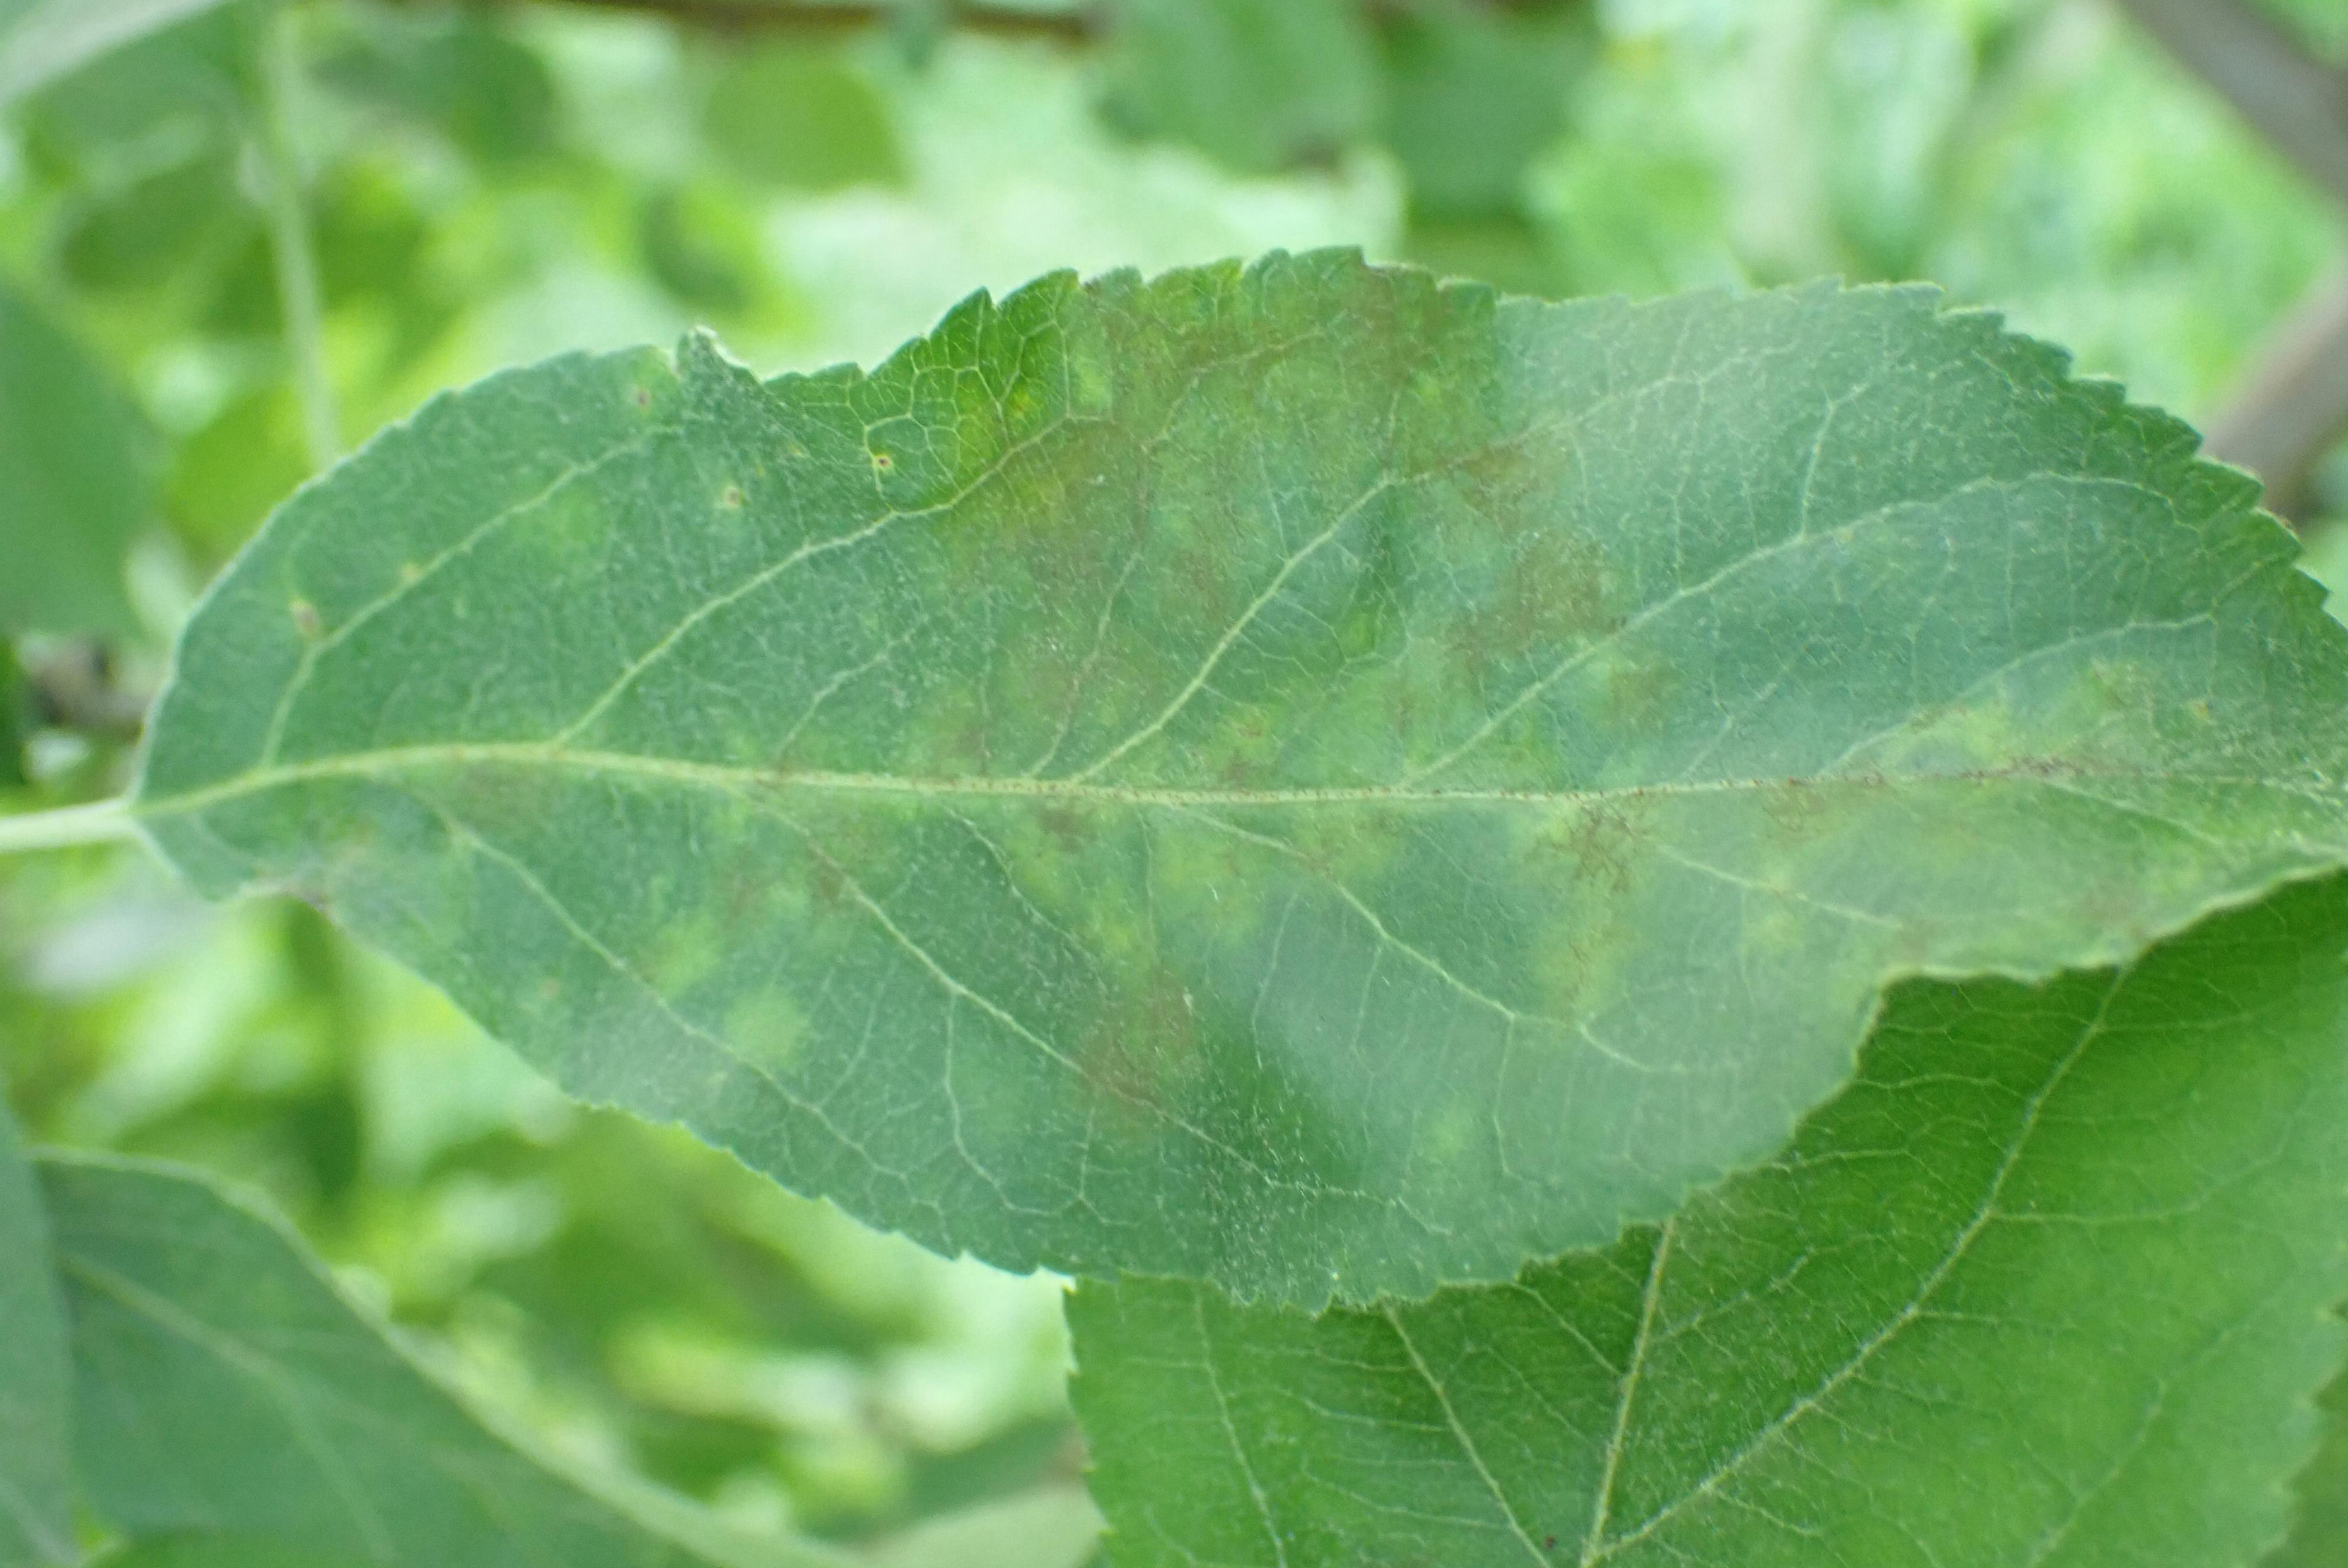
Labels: scab